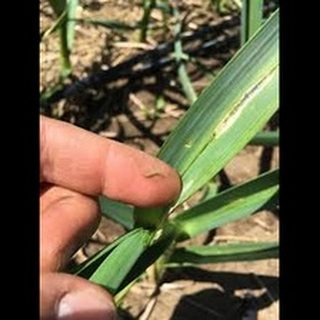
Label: wheat_leaf_blight